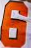
Number: 6